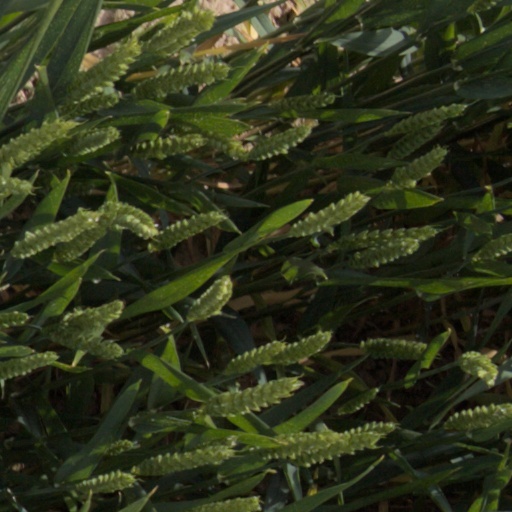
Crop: wheat